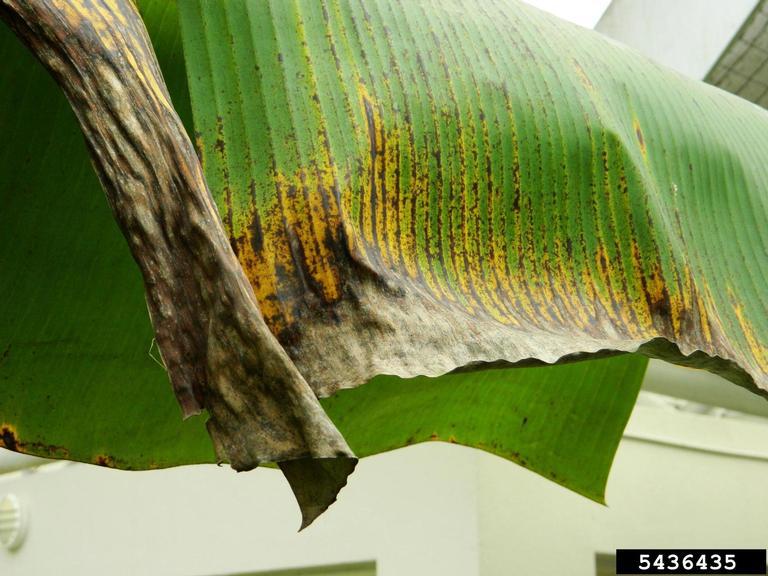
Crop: unknown
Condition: banana_banana_black_streak_banana_black_sigatoka_()